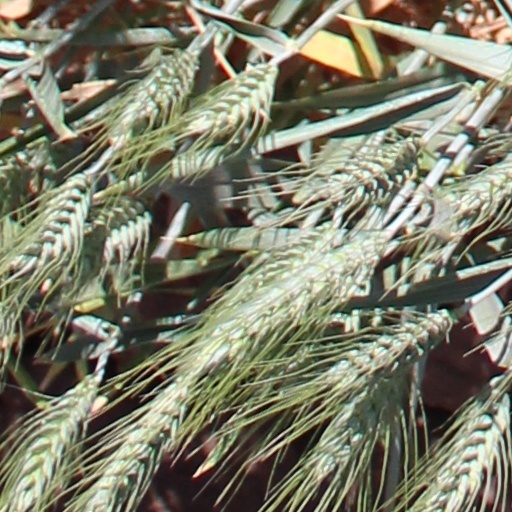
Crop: wheat